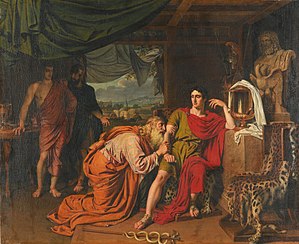
Priamos
Priamos bønfalder Achilles om at udlevere Hektors lig. Maleri af Alexander Andrejevitj Ivanov (1806–1858)
Priamos er i græsk mytologi konge af Troja. Far til blandt andet kronpris Hektor, prins Paris og Kassandra. Gift med dronning Hekabe.